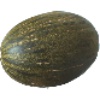
Label: Melon Piel de Sapo 1